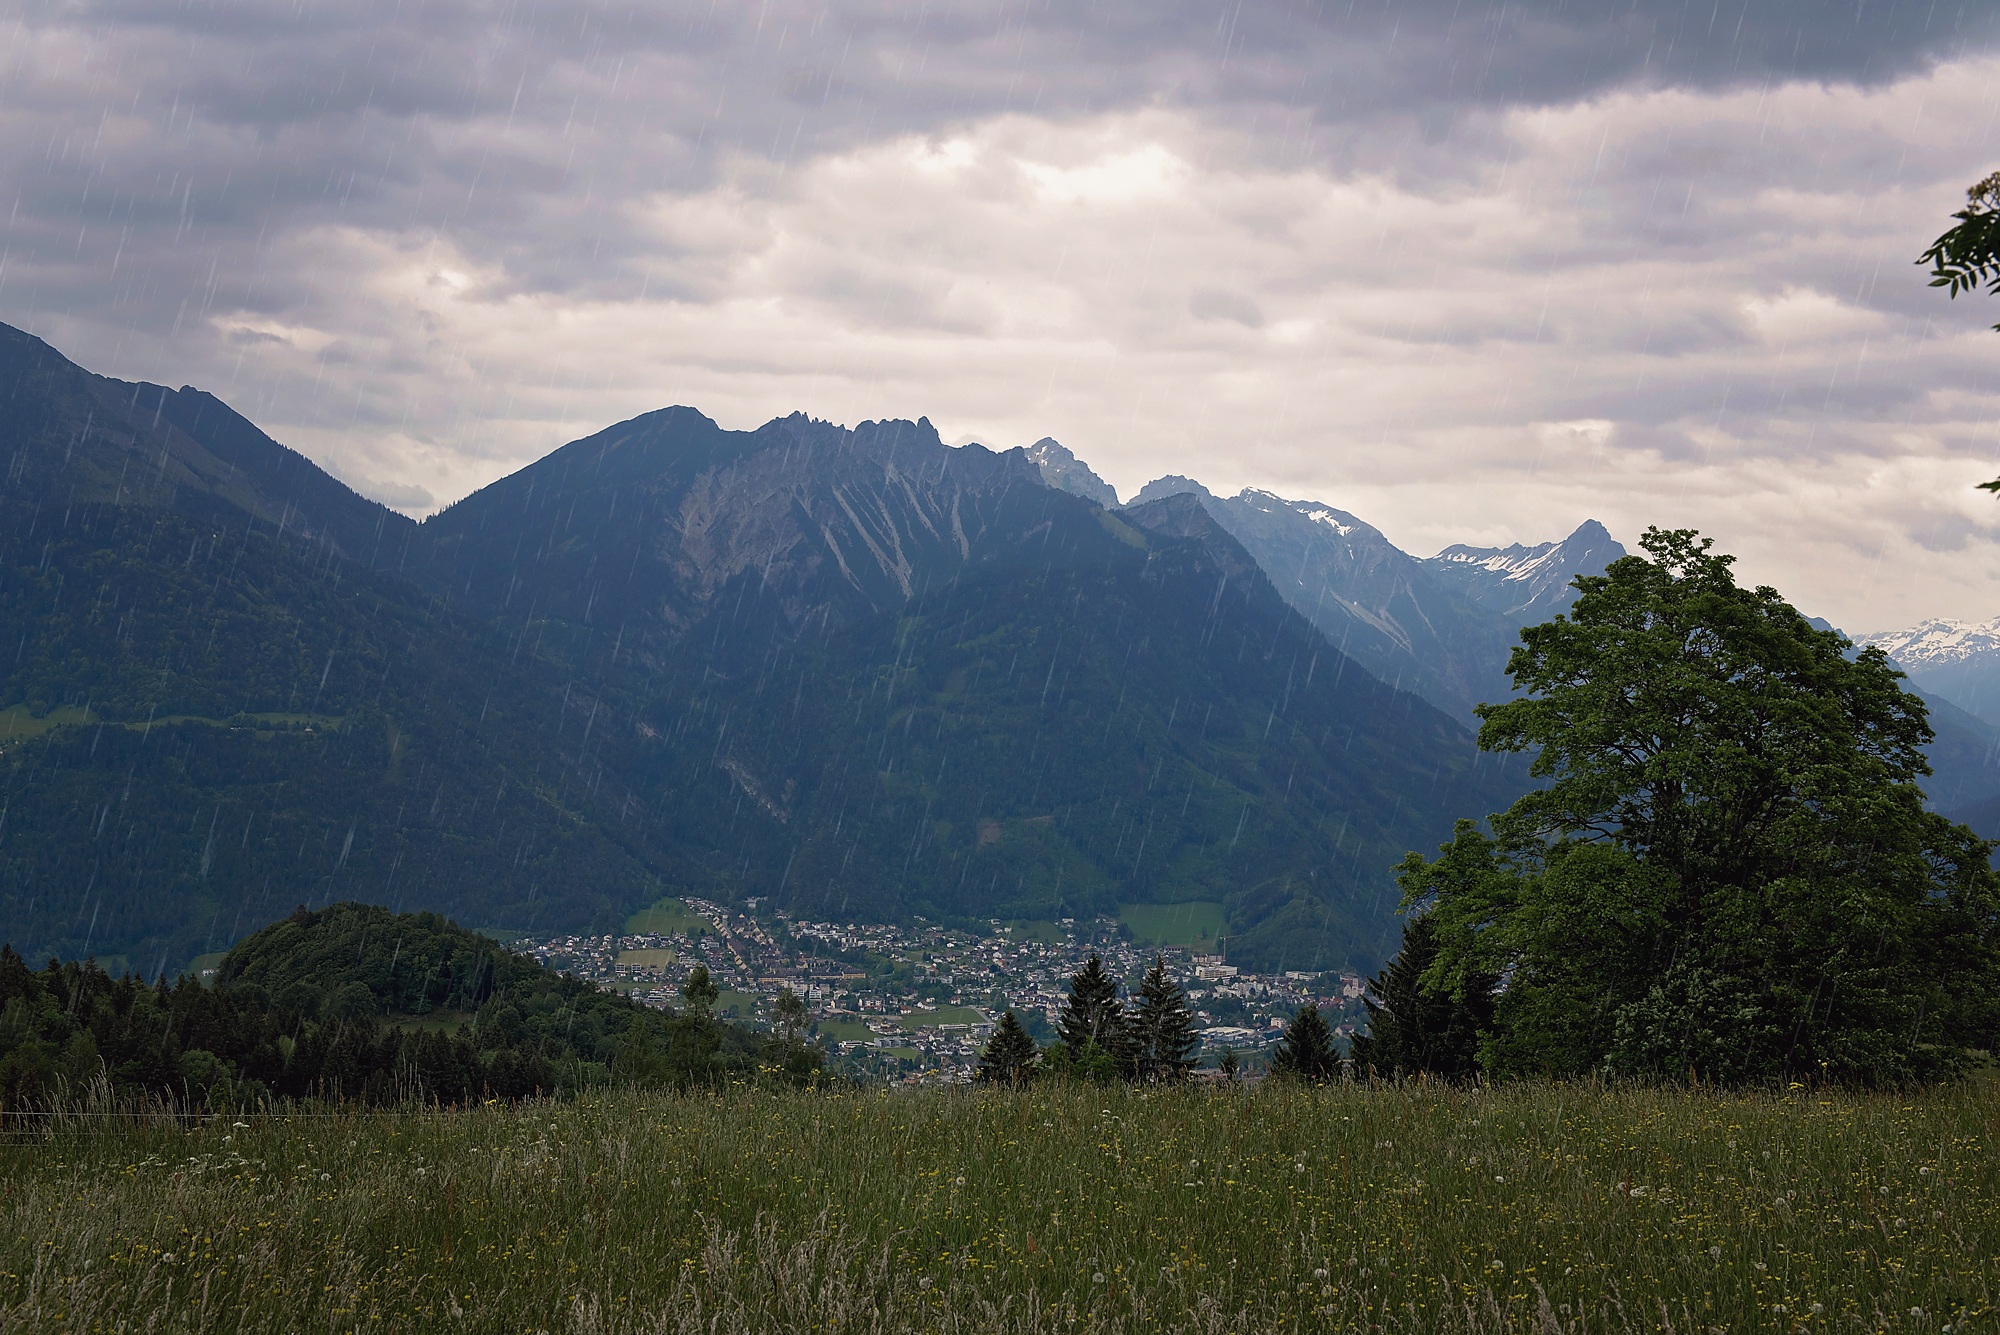
landscape, nature, wilderness, walking, mountain, cloud, sky, meadow, rain, hill, lake, adventure, valley, mountain range, twilight, highland, ridge, clouds, mountains, alps, outlook, plateau, fell, loch, weather mood, rural area, landform, rainy weather, bad weather, geographical feature, atmospheric phenomenon, mountainous landforms